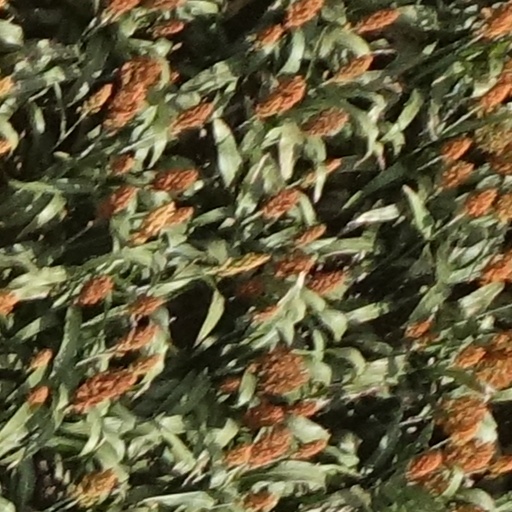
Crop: sorghum